Satpokharee

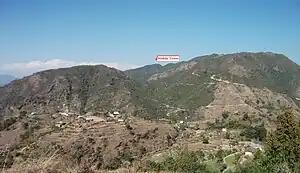
View of Satpokharee valley.

Ncell the country's largest private GSM mobile service provider, Ncell & other GSM mobile service provider multiple company has installed mobile tower using a solar power to operate its Base Transceiver Station (BTS) towers under its ‘Going Green’ scheme on 1 years ago at Nyaurikot Hill (Rehadi-Kerauli Jhadewa) north-east of valley.